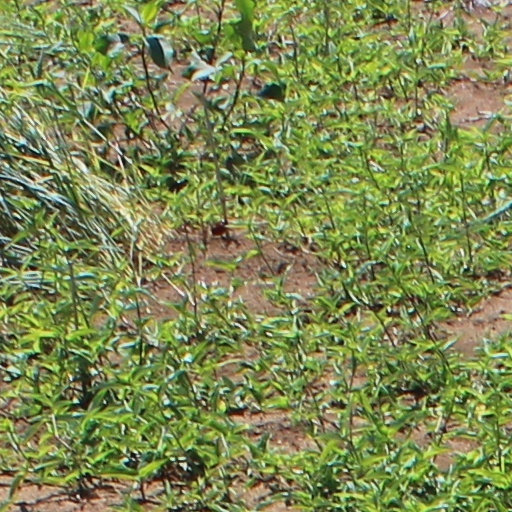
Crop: wheat